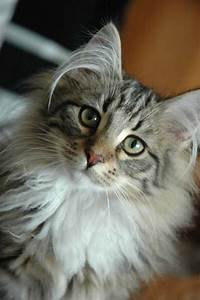
Label: cat